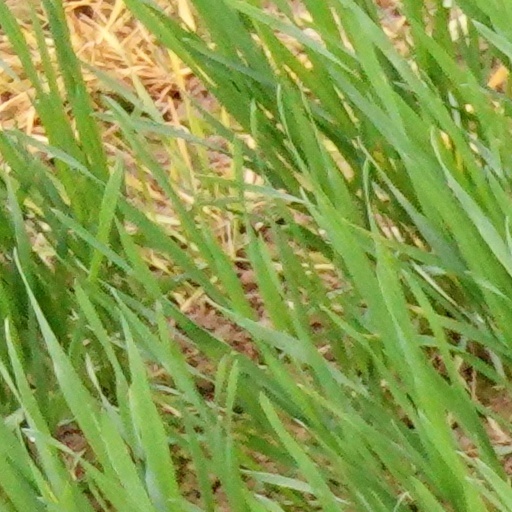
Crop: wheat